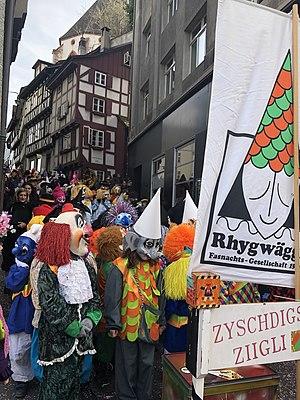
Photo prise pendant le carnaval de Bale le mardi 12 mars 2019
Le carnaval de Bâle a lieu chaque année à Bâle, en Suisse. Il commence le lundi suivant le mercredi des Cendres à 4 h du matin avec le Morgestraich, un défilé de lanternes. Les festivités durent exactement 72 heures et se terminent le jeudi à 4 h. Des cliques composées de fifres et de tambours déambulent dans les rues de la ville, envahissent les pintes et les commerces. Le carnaval est aussi connu pour ses poèmes satiriques.